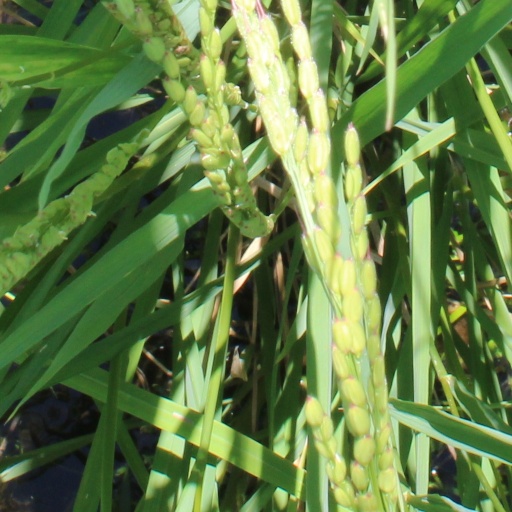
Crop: rice